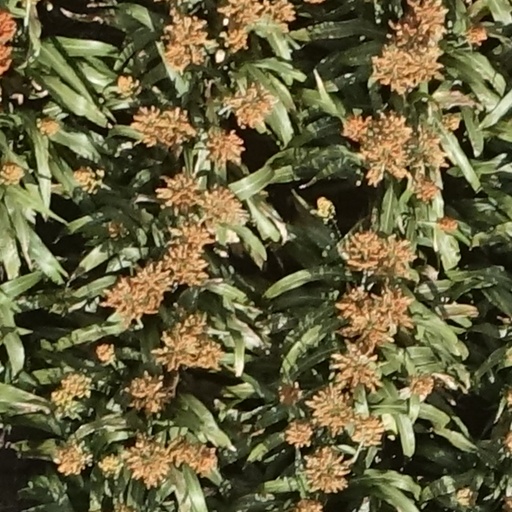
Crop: sorghum